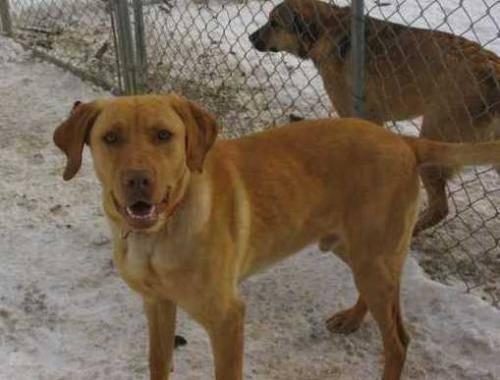
dog